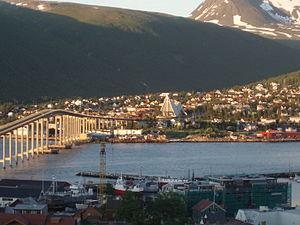
Tromsdalen est une localité du comté de Troms, en Norvège.